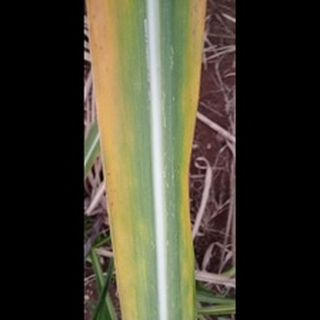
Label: sugarcane_yellow_leaf_disease